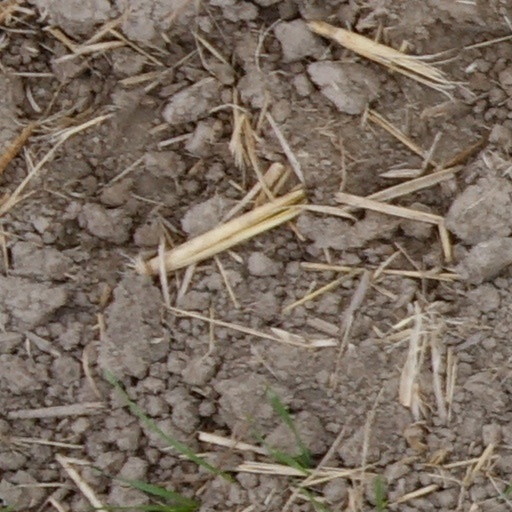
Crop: wheat